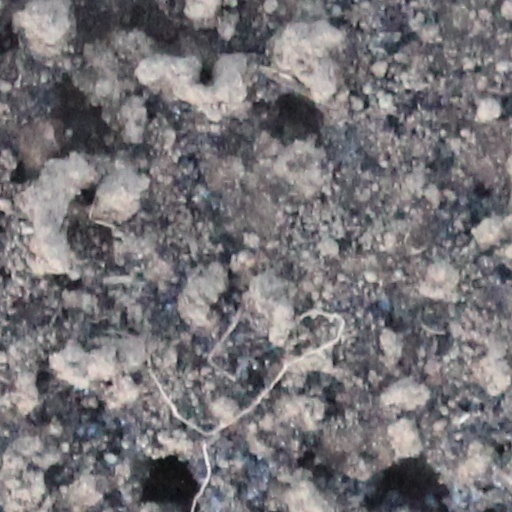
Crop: wheat